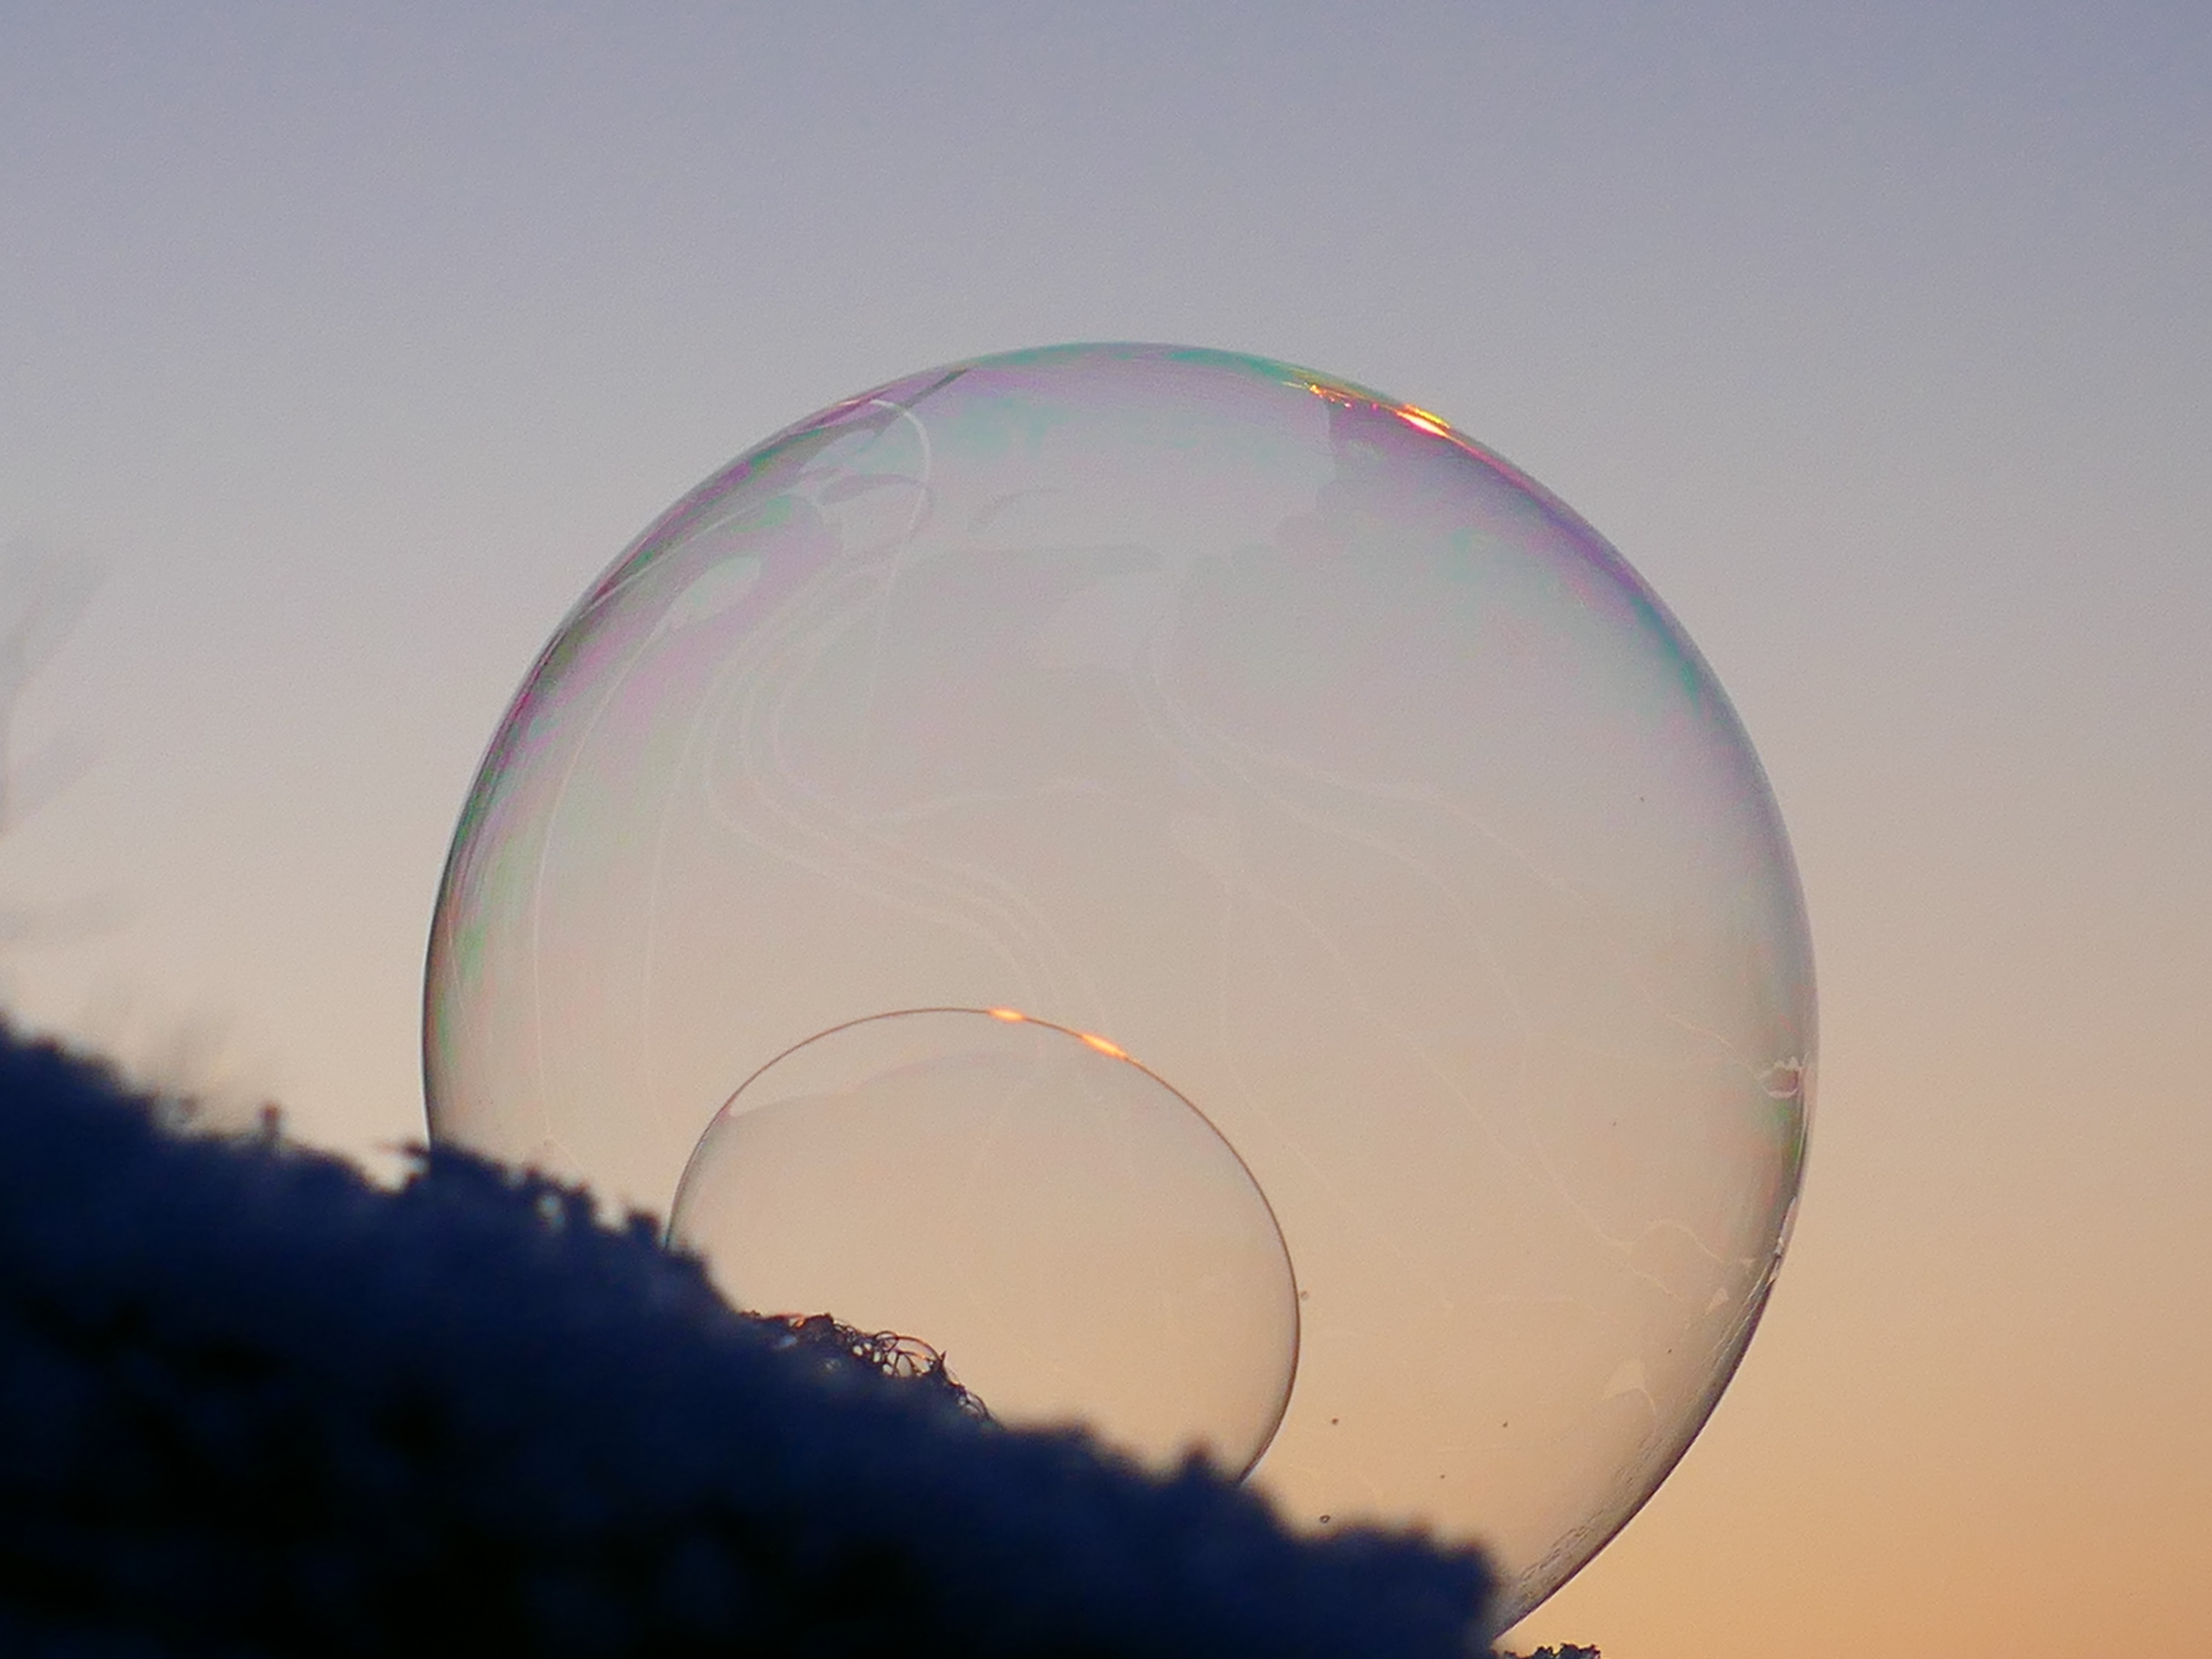
snow, cold, winter, cloud, sky, sunlight, atmosphere, reflection, freeze, blue, bubble, circle, rainbow, ball, soap bubble, shape, wintry, meteorological phenomenon, atmosphere of earth